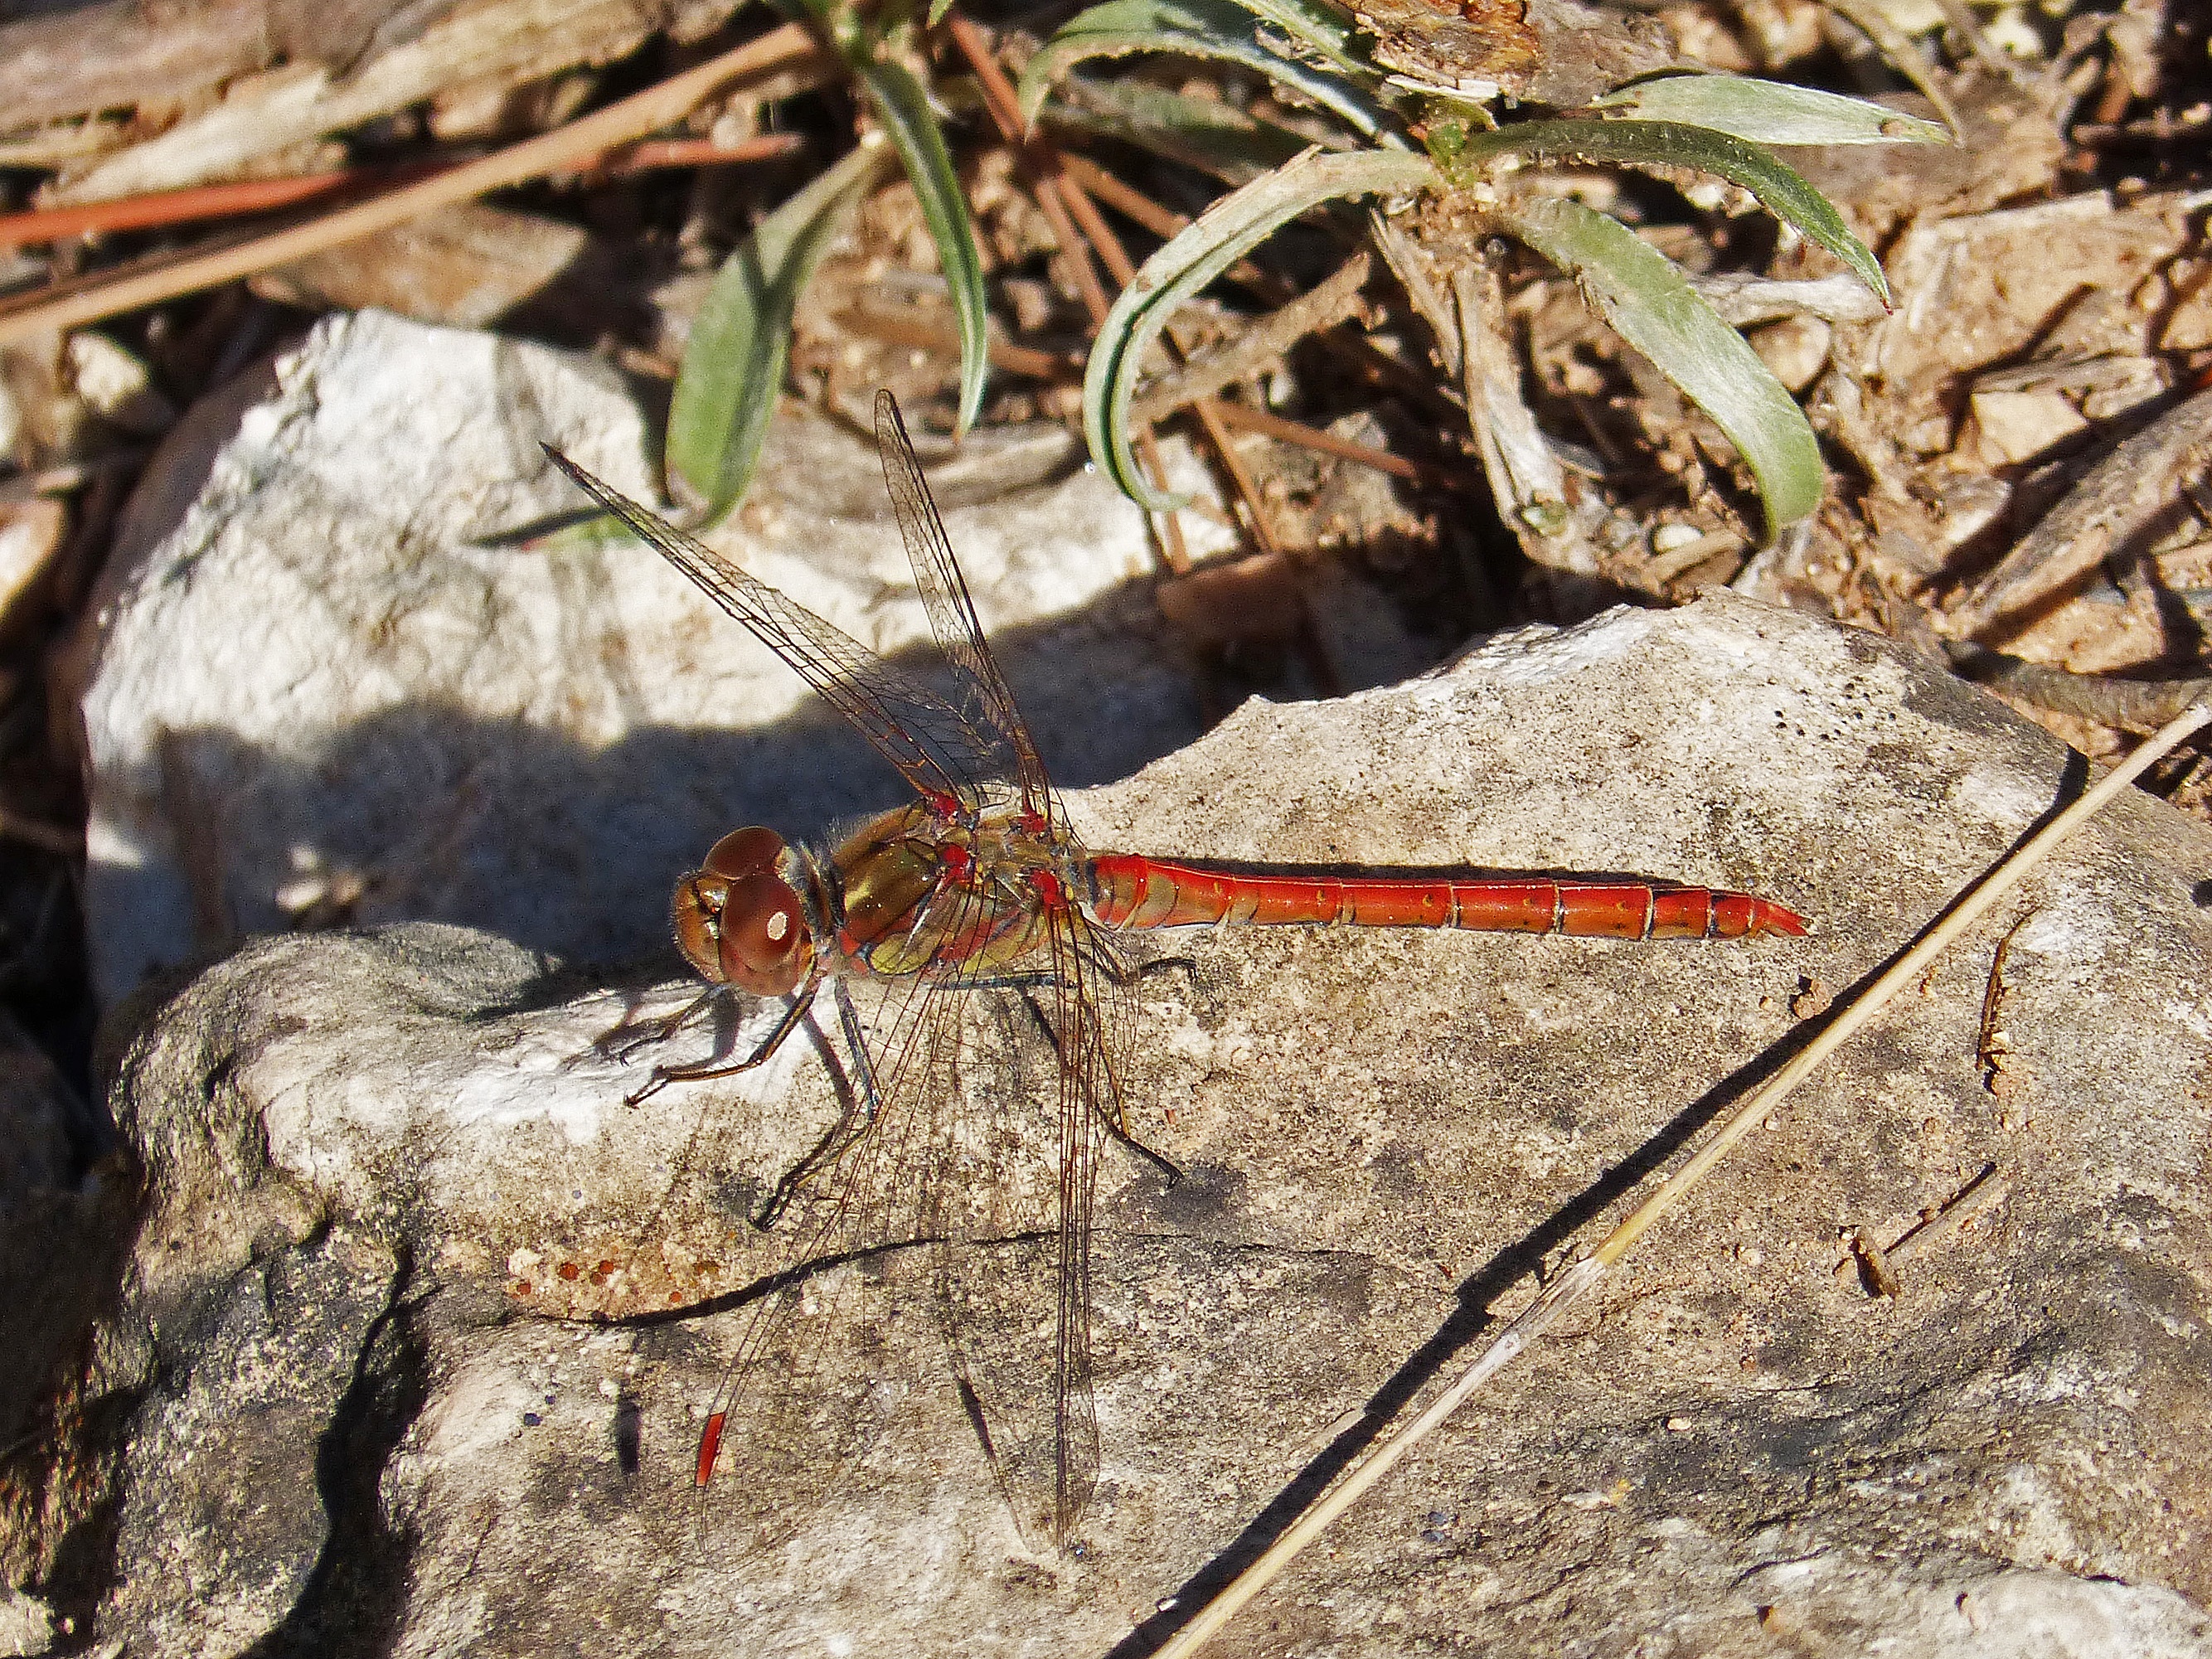
wildlife, red, insect, fauna, invertebrate, wings, dragonfly, hornet, detail, ant, wasp, pest, macro photography, red dragonfly, membrane winged insect